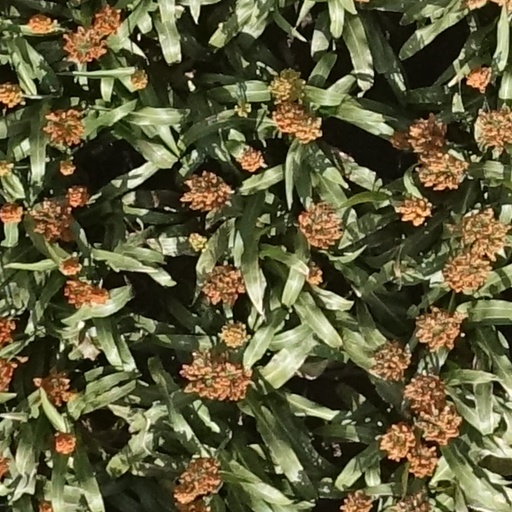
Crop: sorghum